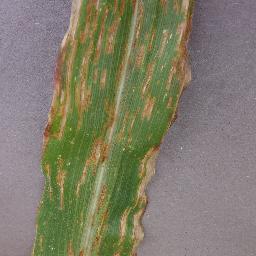
Label: Corn___Northern_Leaf_Blight